Answer in natural language. Is dark upholstered sofa with two cushions (marked A) to the right of white rectangular dining table (marked B)? Choose between the following options: no or yes
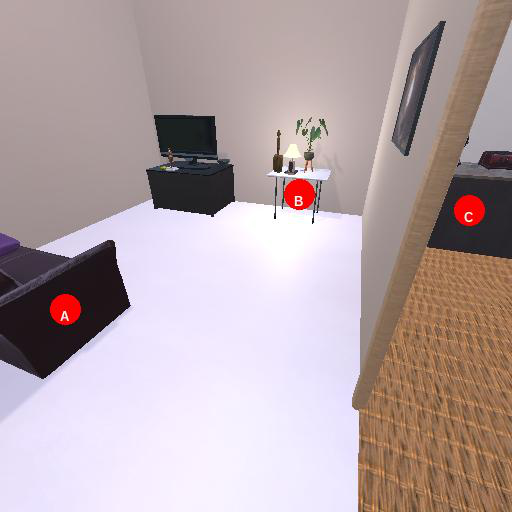
<answer>no</answer>